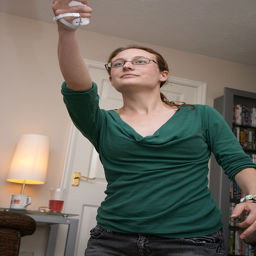
A beautiful woman holding a Nintendo Wii game controller.
A woman with glasses intently playing Wii at home
The young woman is playing a game on her Wii.
A woman wearing a green shirt is playing Wii.
A woman holding a video game controller in a living room.